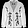
Label: Coat